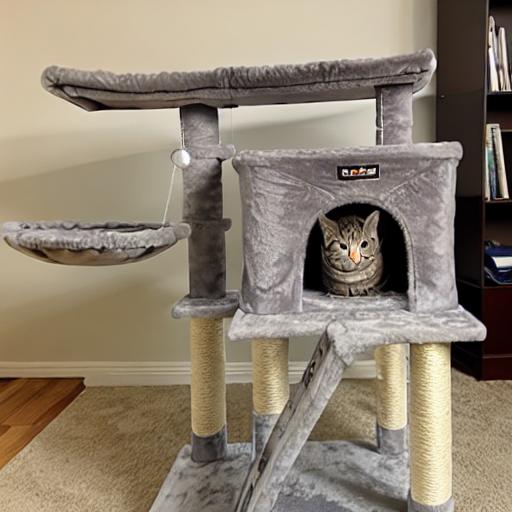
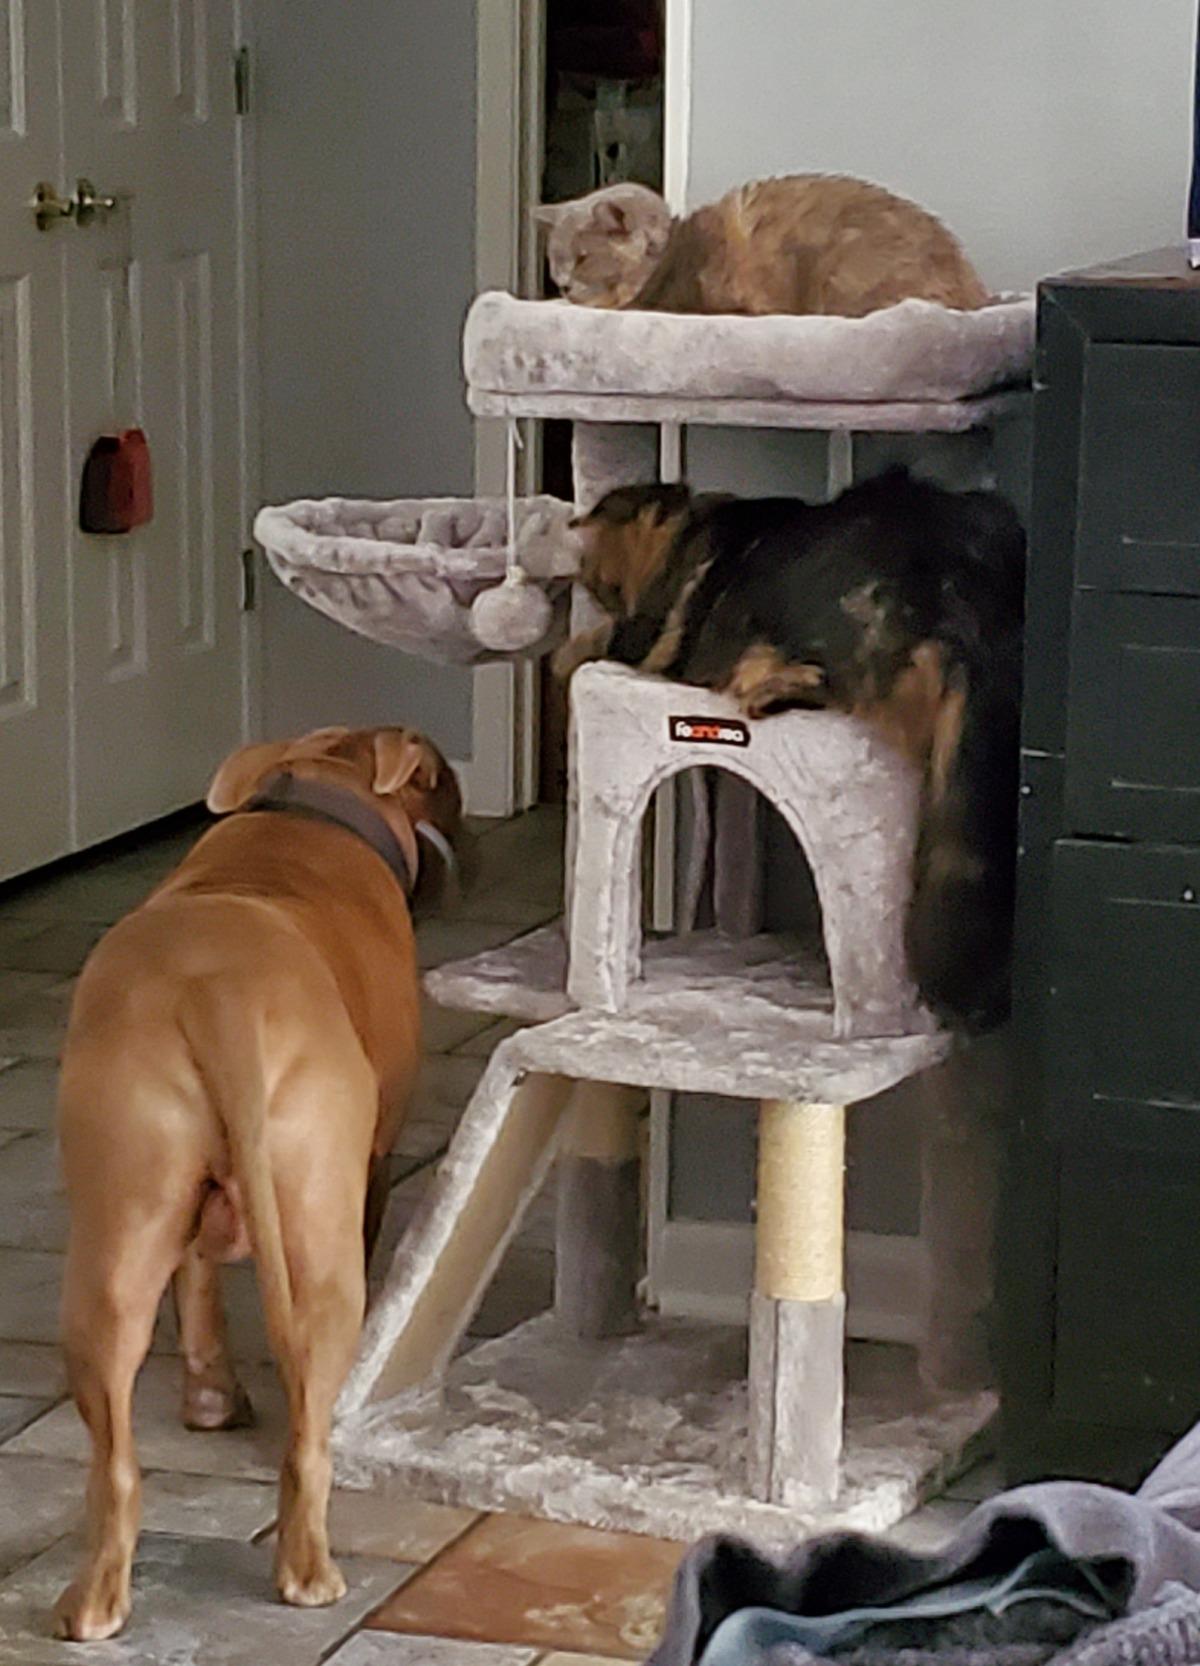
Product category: items_cat tree
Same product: no